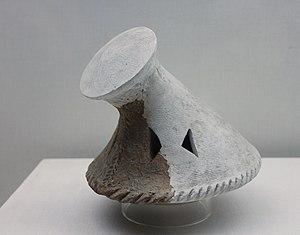
Support en terre cuite permettant de soutenir un récipient, éventuellement au dessus du feu. Culture de Pengtoushan (v. 7000-5000 AEC). Musée Provincial du Hunan.
La culture de Pengtoushan, datée de 7 150 à 4 850 avant l'ère commune, est une culture de transition vers le Néolithique, qui s'est développée dans le Sud de la Chine. Elle a été mise au jour sur deux sites principaux, Pengtoushan et Bashidang, sur le cours moyen du Yangzi Jiang, dans le Nord du Hunan. Cueillette et chasse étaient complétées par quelques animaux domestiqués et par la culture d'un riz spécifique, sans rapport avec les riz modernes. De nombreux autres sites assimilés à cette culture ont été identifiés depuis 1984-1988, dates des premières découvertes. Ces cultures précèdent la culture du bas Zaoshi, appelée aussi simplement culture de Zaoshi, du Néolithique moyen, qui a été elle-même suivie par la culture de Daxi et de Qujialing - Shijiahe, du néolithique final.